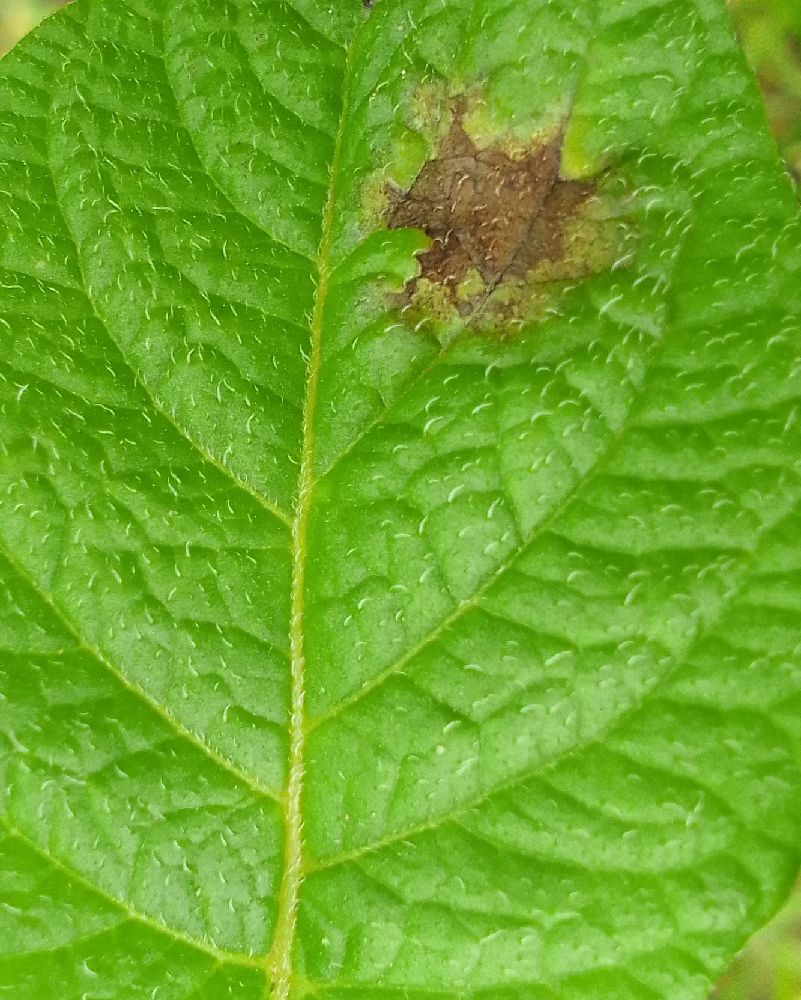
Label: Late blight